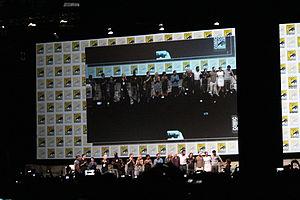
Bryan Singer [ˈbɹaɪən ˈsɪŋɚ], né le 17 septembre 1965 à New York aux États-Unis, est un scénariste, réalisateur de cinéma et producteur de série télévisée américain.